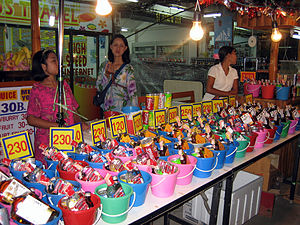
Full Moon Party / Festen i dag og hvornår den afholdes
Bucket drinks klar til salg.